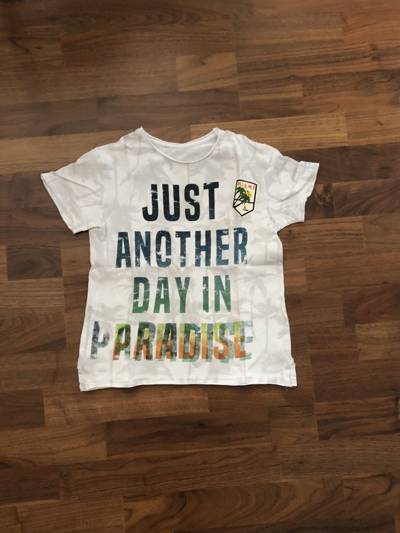
Waste category: clothes